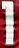
Number: 1